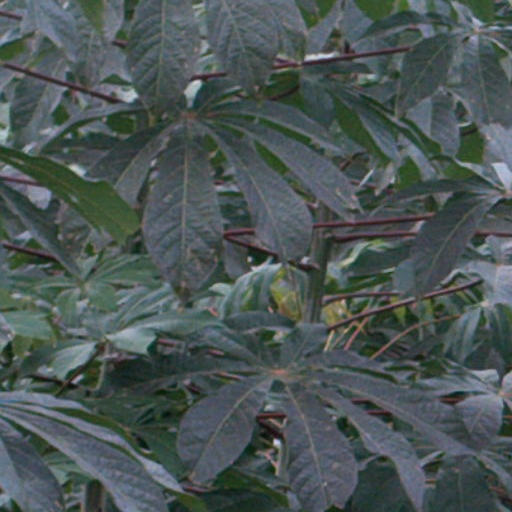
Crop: cassava